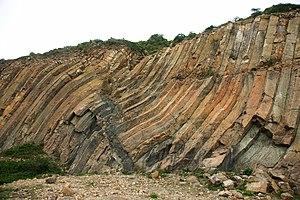
Le Parc rural de Sai Kung Est est un parc rural situé sur la péninsule de Sai Kung à Hong Kong. Inauguré en 1978, il accueille notamment les espaces suivants :
Le Hong Kong UNESCO Global Geopark, autrefois appelé Hong Kong National Geopark, inauguré le 3 novembre 2009, est une entité territoriale de 150 km² située à l'est et au nord-est des Nouveaux Territoires. Le 18 septembre 2011, l'UNESCO l'intègre dans le réseau mondial des Géoparcs.